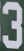
Number: 3